Tang Standing Horse figure, Canberra

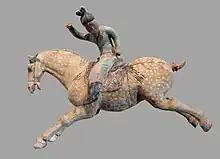
A Tang dynasty tomb figurine of a woman playing polo.

It is in light of this socio-historical context that one realises why it was a source of pride for a Tang dynasty tomb to be filled with horses, camels, female attendants, robust manservants and exotic dancers from Central Asia. During the Tang period, the ability to own powerful horses and servants from Central Asia would have been a testimony of a person's wealth, power and social standing. This is especially since Central Asia was renowned for its military power, strong warriors and formidable horses. It would also have been reflective of a person's stylish, cosmopolitan taste, as it shows that this person is globalised and familiar with cultures outside of China. Many of Tang dynasty's tomb artefacts, such as "Standing Horse", were meant to assert Tang China's power over Central Asia.